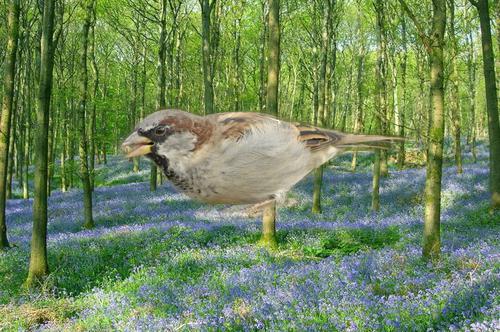
Bird species: House_Sparrow
Bird type: landbird
Background: land